Leon Lishner

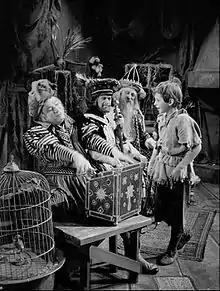
Photo of the Three Kings and Amahl from the opera "Amahl and the Night Visitors". The kings are, from left-Andrew McKinley, Leon Lishner and David Aiken.

Leon Lishner (4 July 1913 – 21 November 1995) was an American operatic bass-baritone. He was particularly associated with the works of Gian Carlo Menotti, having created parts in the world premieres of four of his operas. He performed in many productions with the New York City Opera and the NBC Opera Theatre during the 1950s and early 1960s.